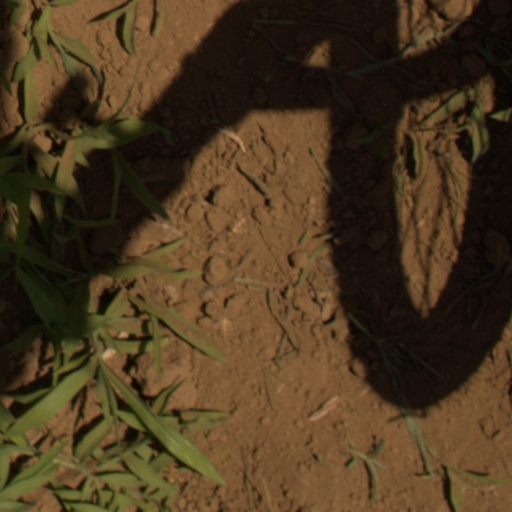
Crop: Jerusalem artichoke